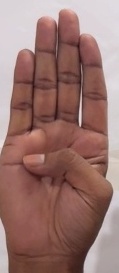
ASL sign: B